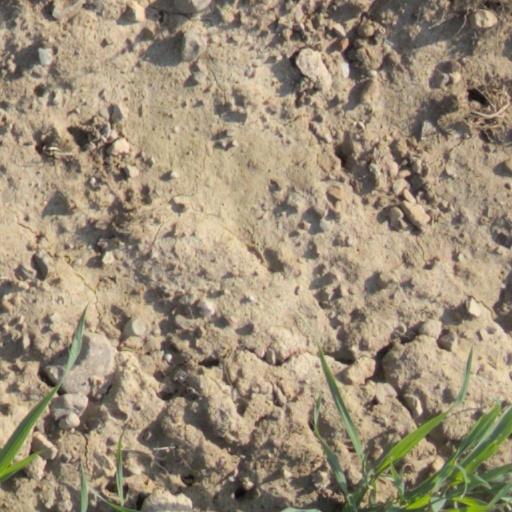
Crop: wheat